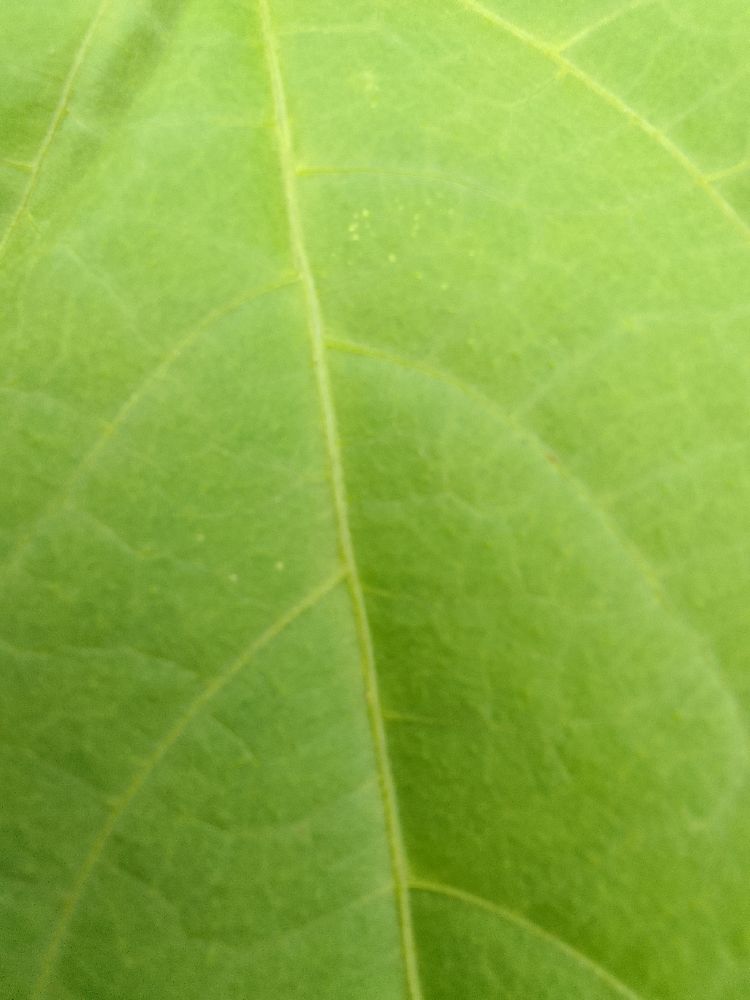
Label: healthy